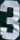
Number: 3